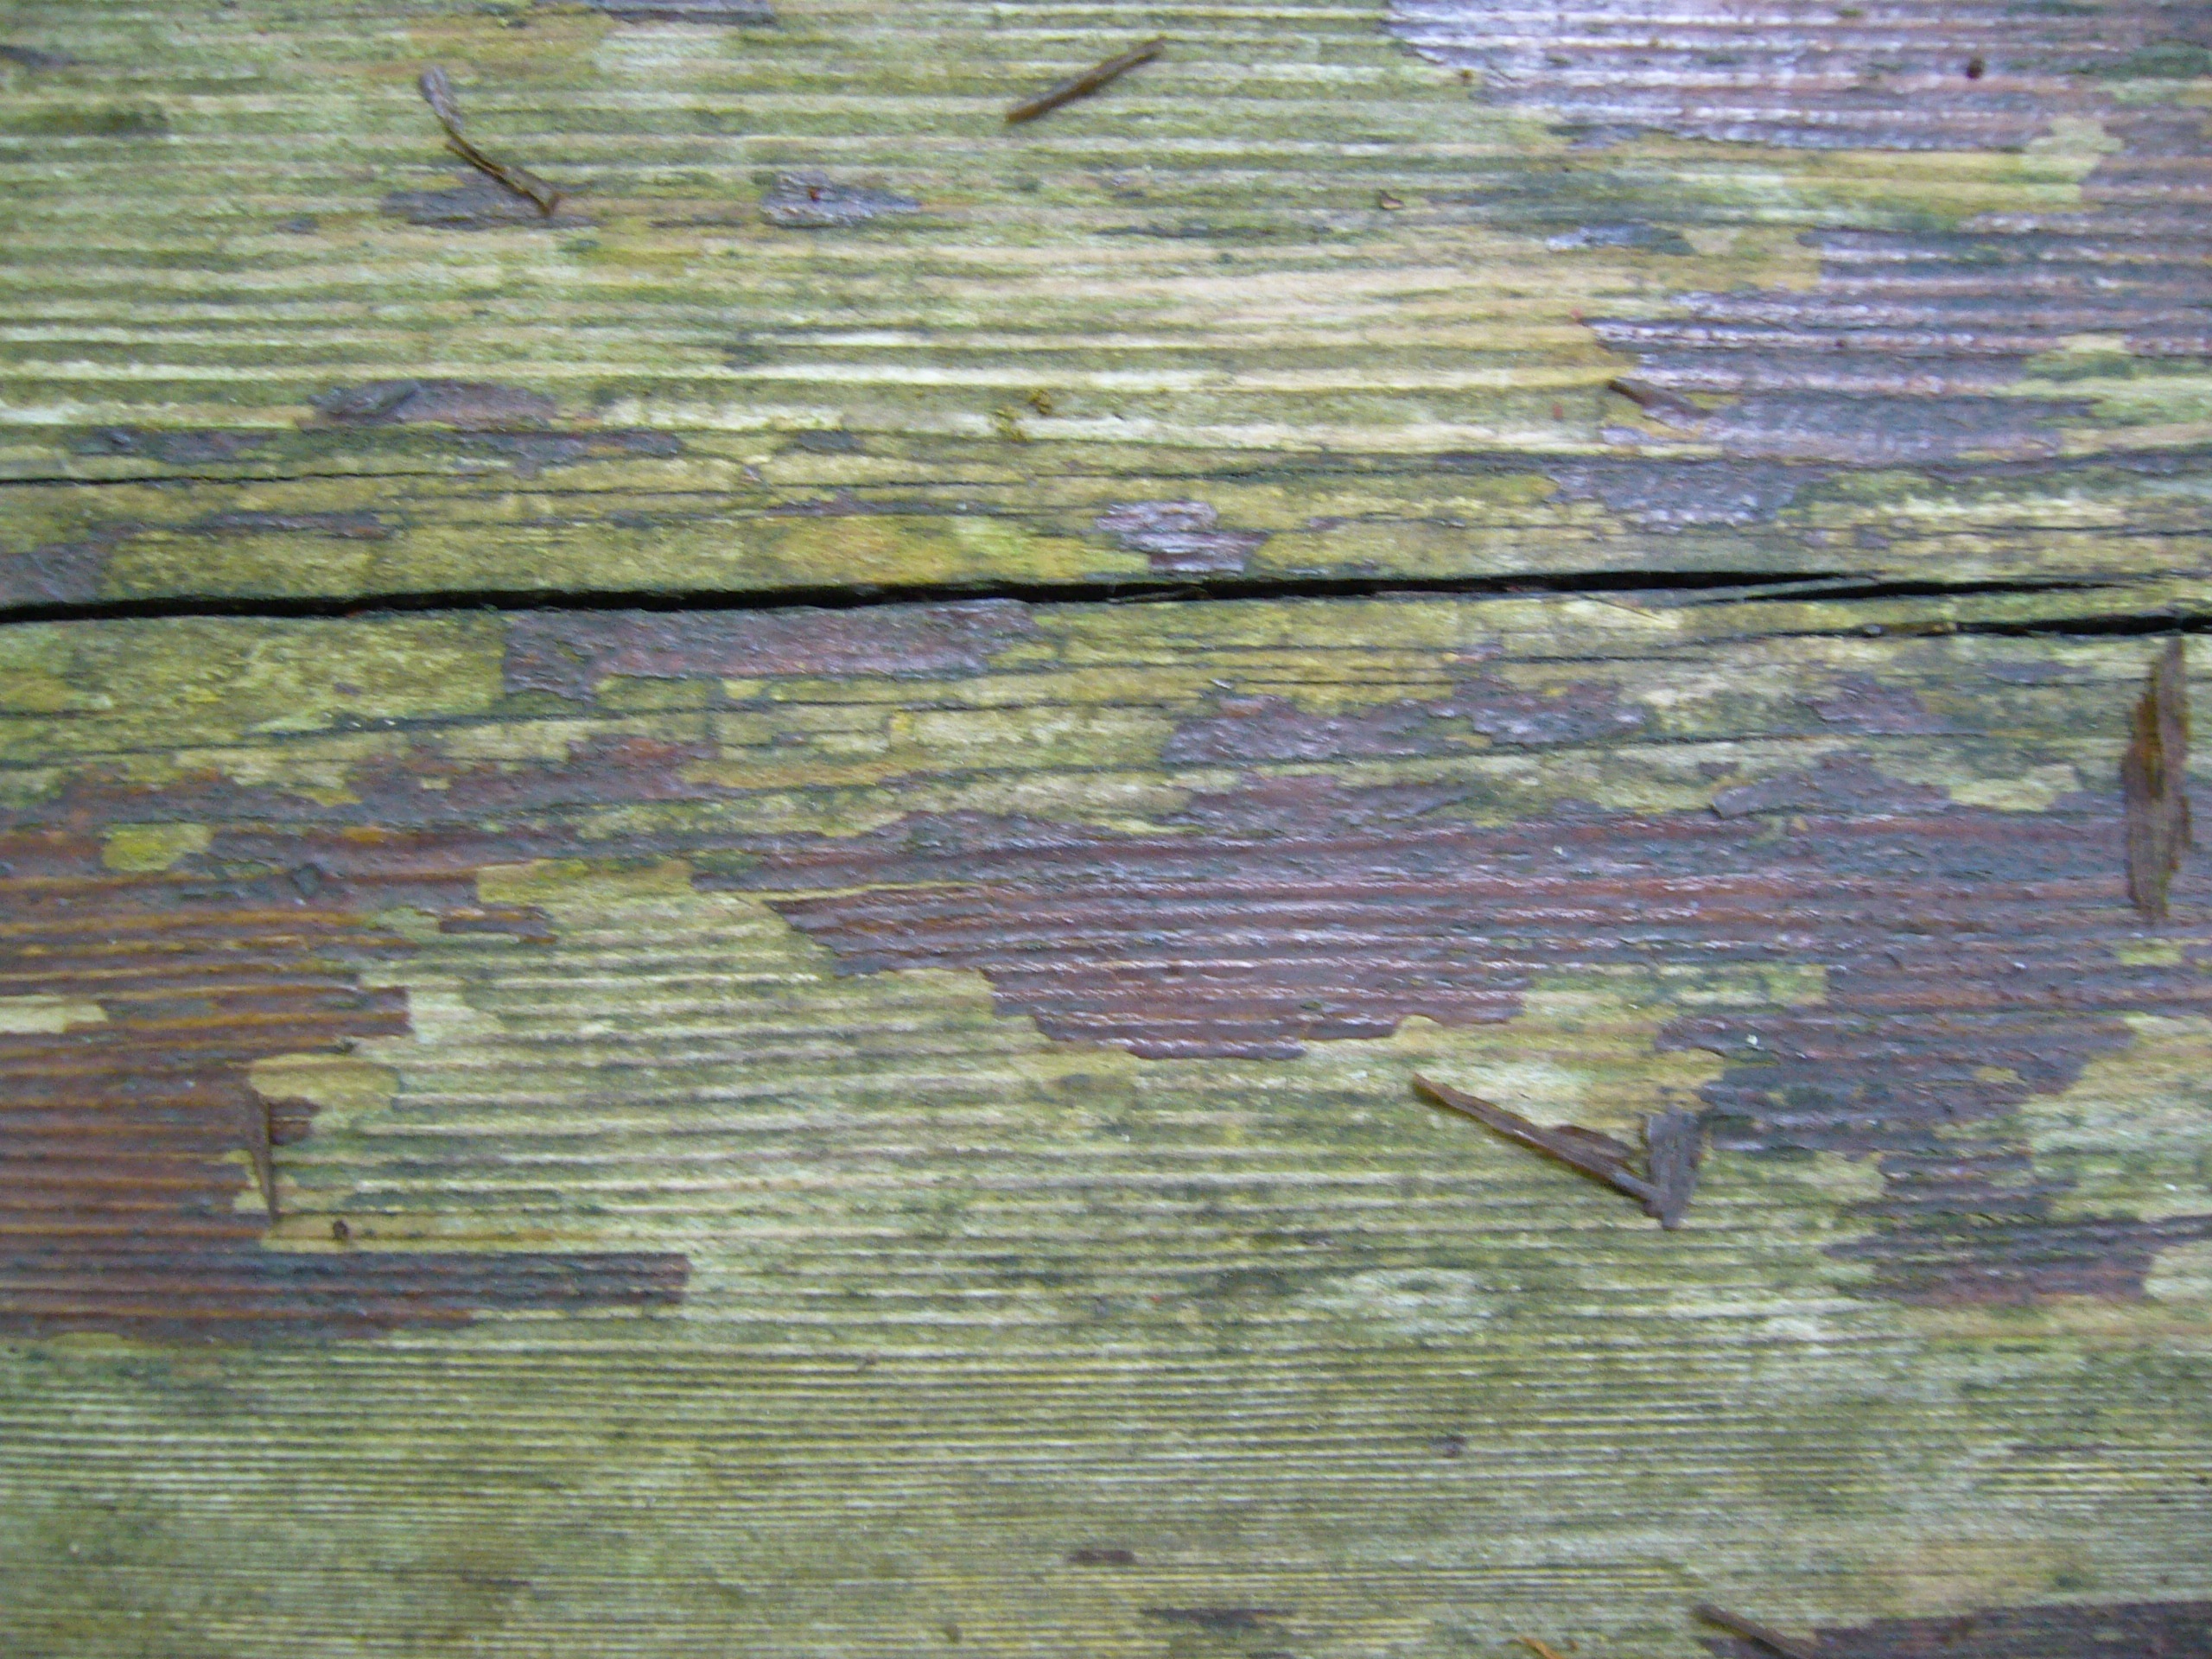
rock, structure, wood, texture, leaf, wall, reflection, material, painting, art, background, beams, wetland, flooring, wooden beam